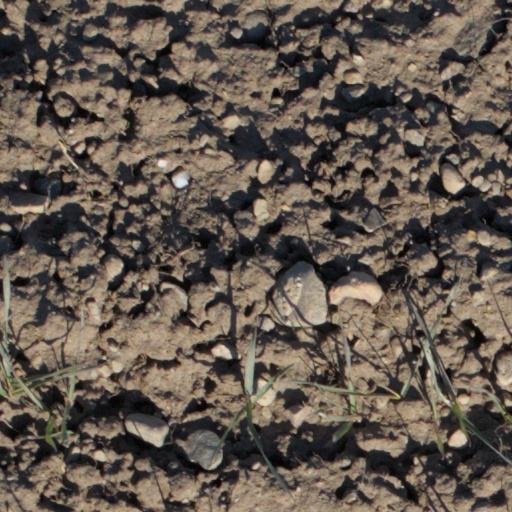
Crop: wheat